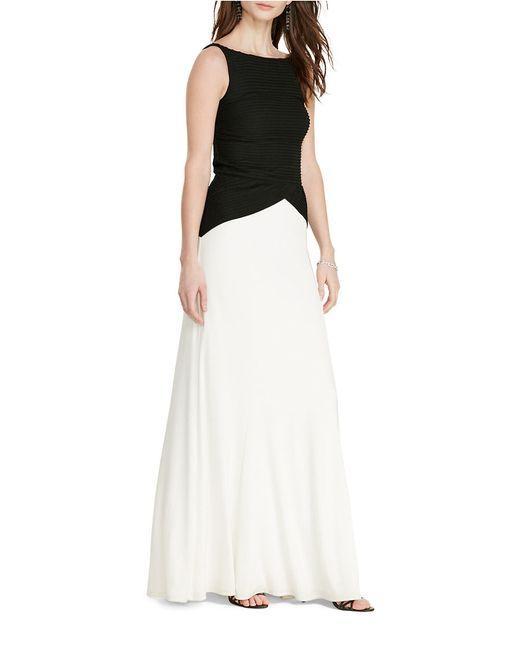
Glow Floral Maxirock in weißer Farbe